President's Cottage

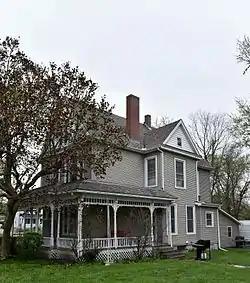

The President's Cottage is a historic residence located in Oskaloosa, Iowa, United States. From 1892, when it was built, to 1918 this structure housed the president of William Penn College. It highlights the school's improved finances at the time of its construction, the importance it placed on its leadership, and its association with the Quaker testimony in Oskaloosa, which makes this house historic. The placement of the house on a corner lot at the end of College Avenue gave the campus a linear feel in the "Yale Row" concept of college design.